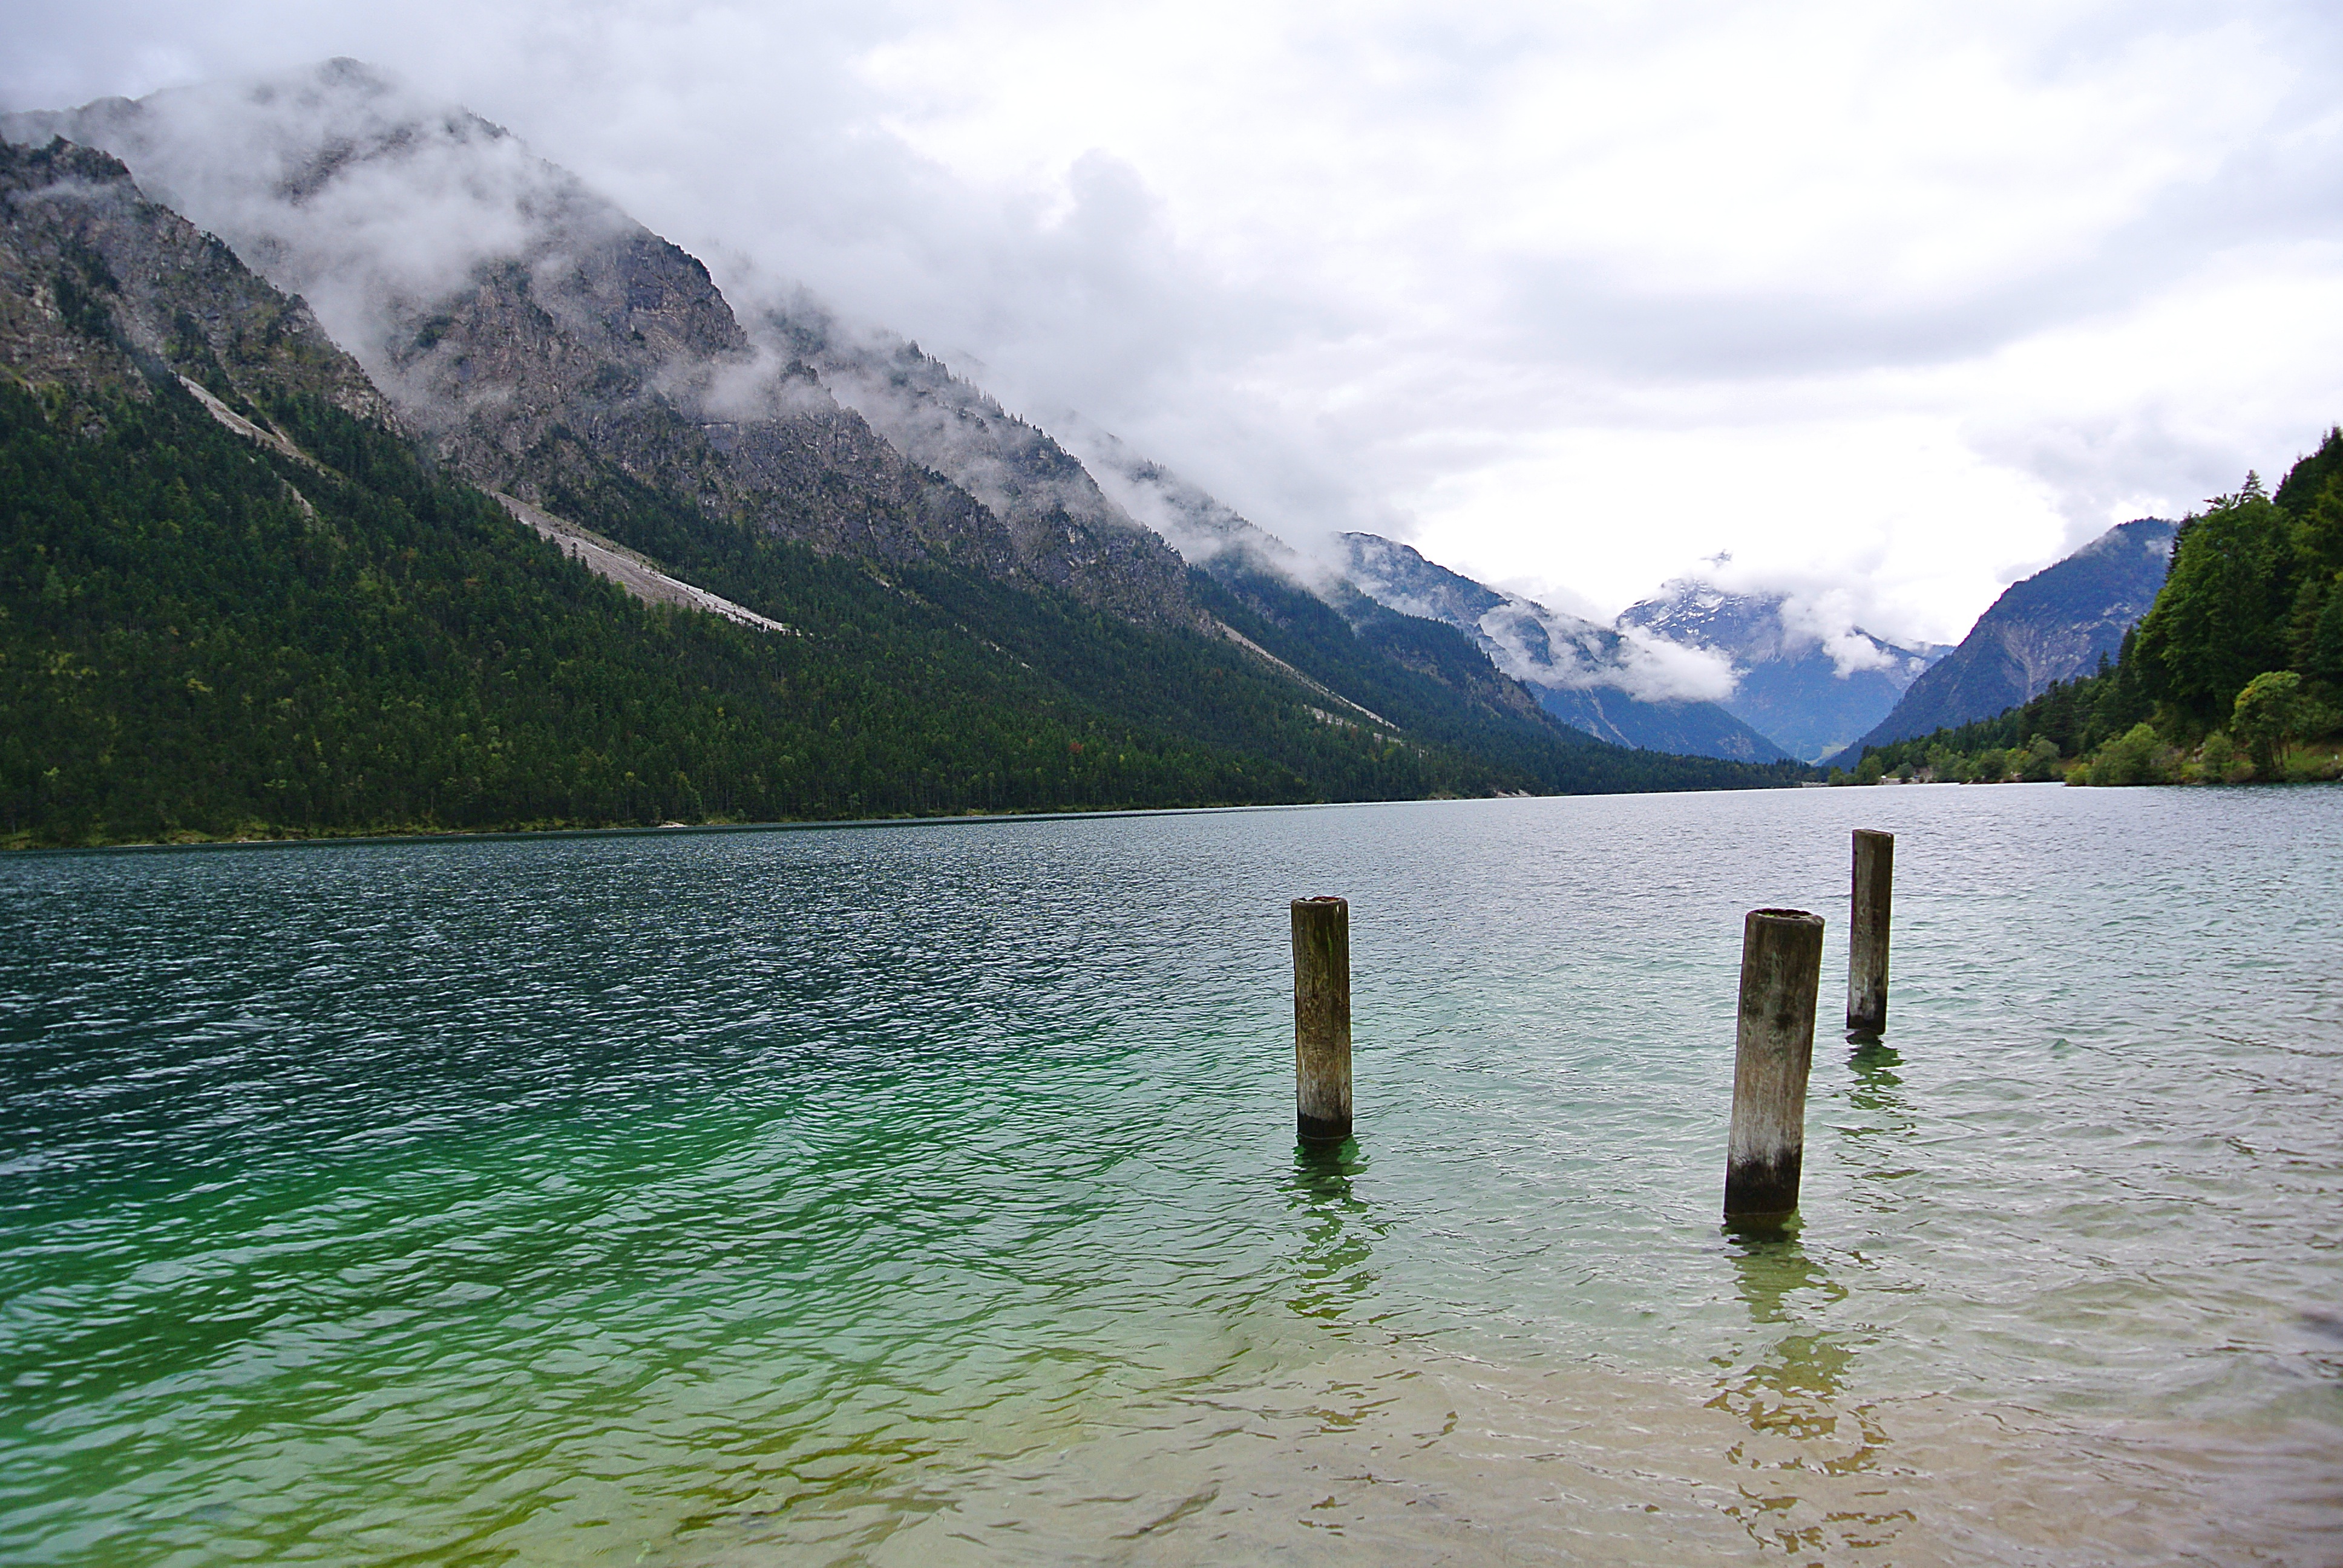
sea, mountain, lake, mountain range, fjord, reservoir, loch, landform, mountainous landforms, glacial landform